Annemarie Pawlik

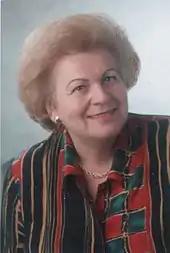
Pawlik in 2011

Annemarie Pawlik (1 June 1938 – 9 May 2019) was an Austrian politician who was a member of the National Council in 1990.